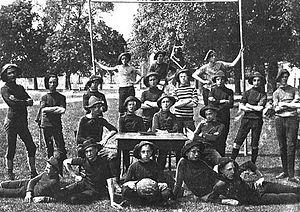
Le Servette Football Club, couramment abrégé en Servette FC, Servette, SFC, est un club de football suisse basé à Genève, fondé en mars 1890 avec pour première activité sportive le rugby, et nommé selon le quartier genevois du même nom. La section football a quant à elle été créée le 17 janvier 1900. Le Servette FC a été sacré 17 fois champion de son pays, ce qui fait de lui le troisième meilleur club suisse de l'histoire, derrière le FC Bâle et le Grasshoper Club Zurich ; le club a en outre été 16 fois vice-champion. Il a remporté 7 coupes de Suisse, pour 21 finales disputées.